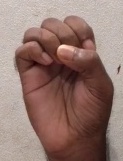
ASL sign: E